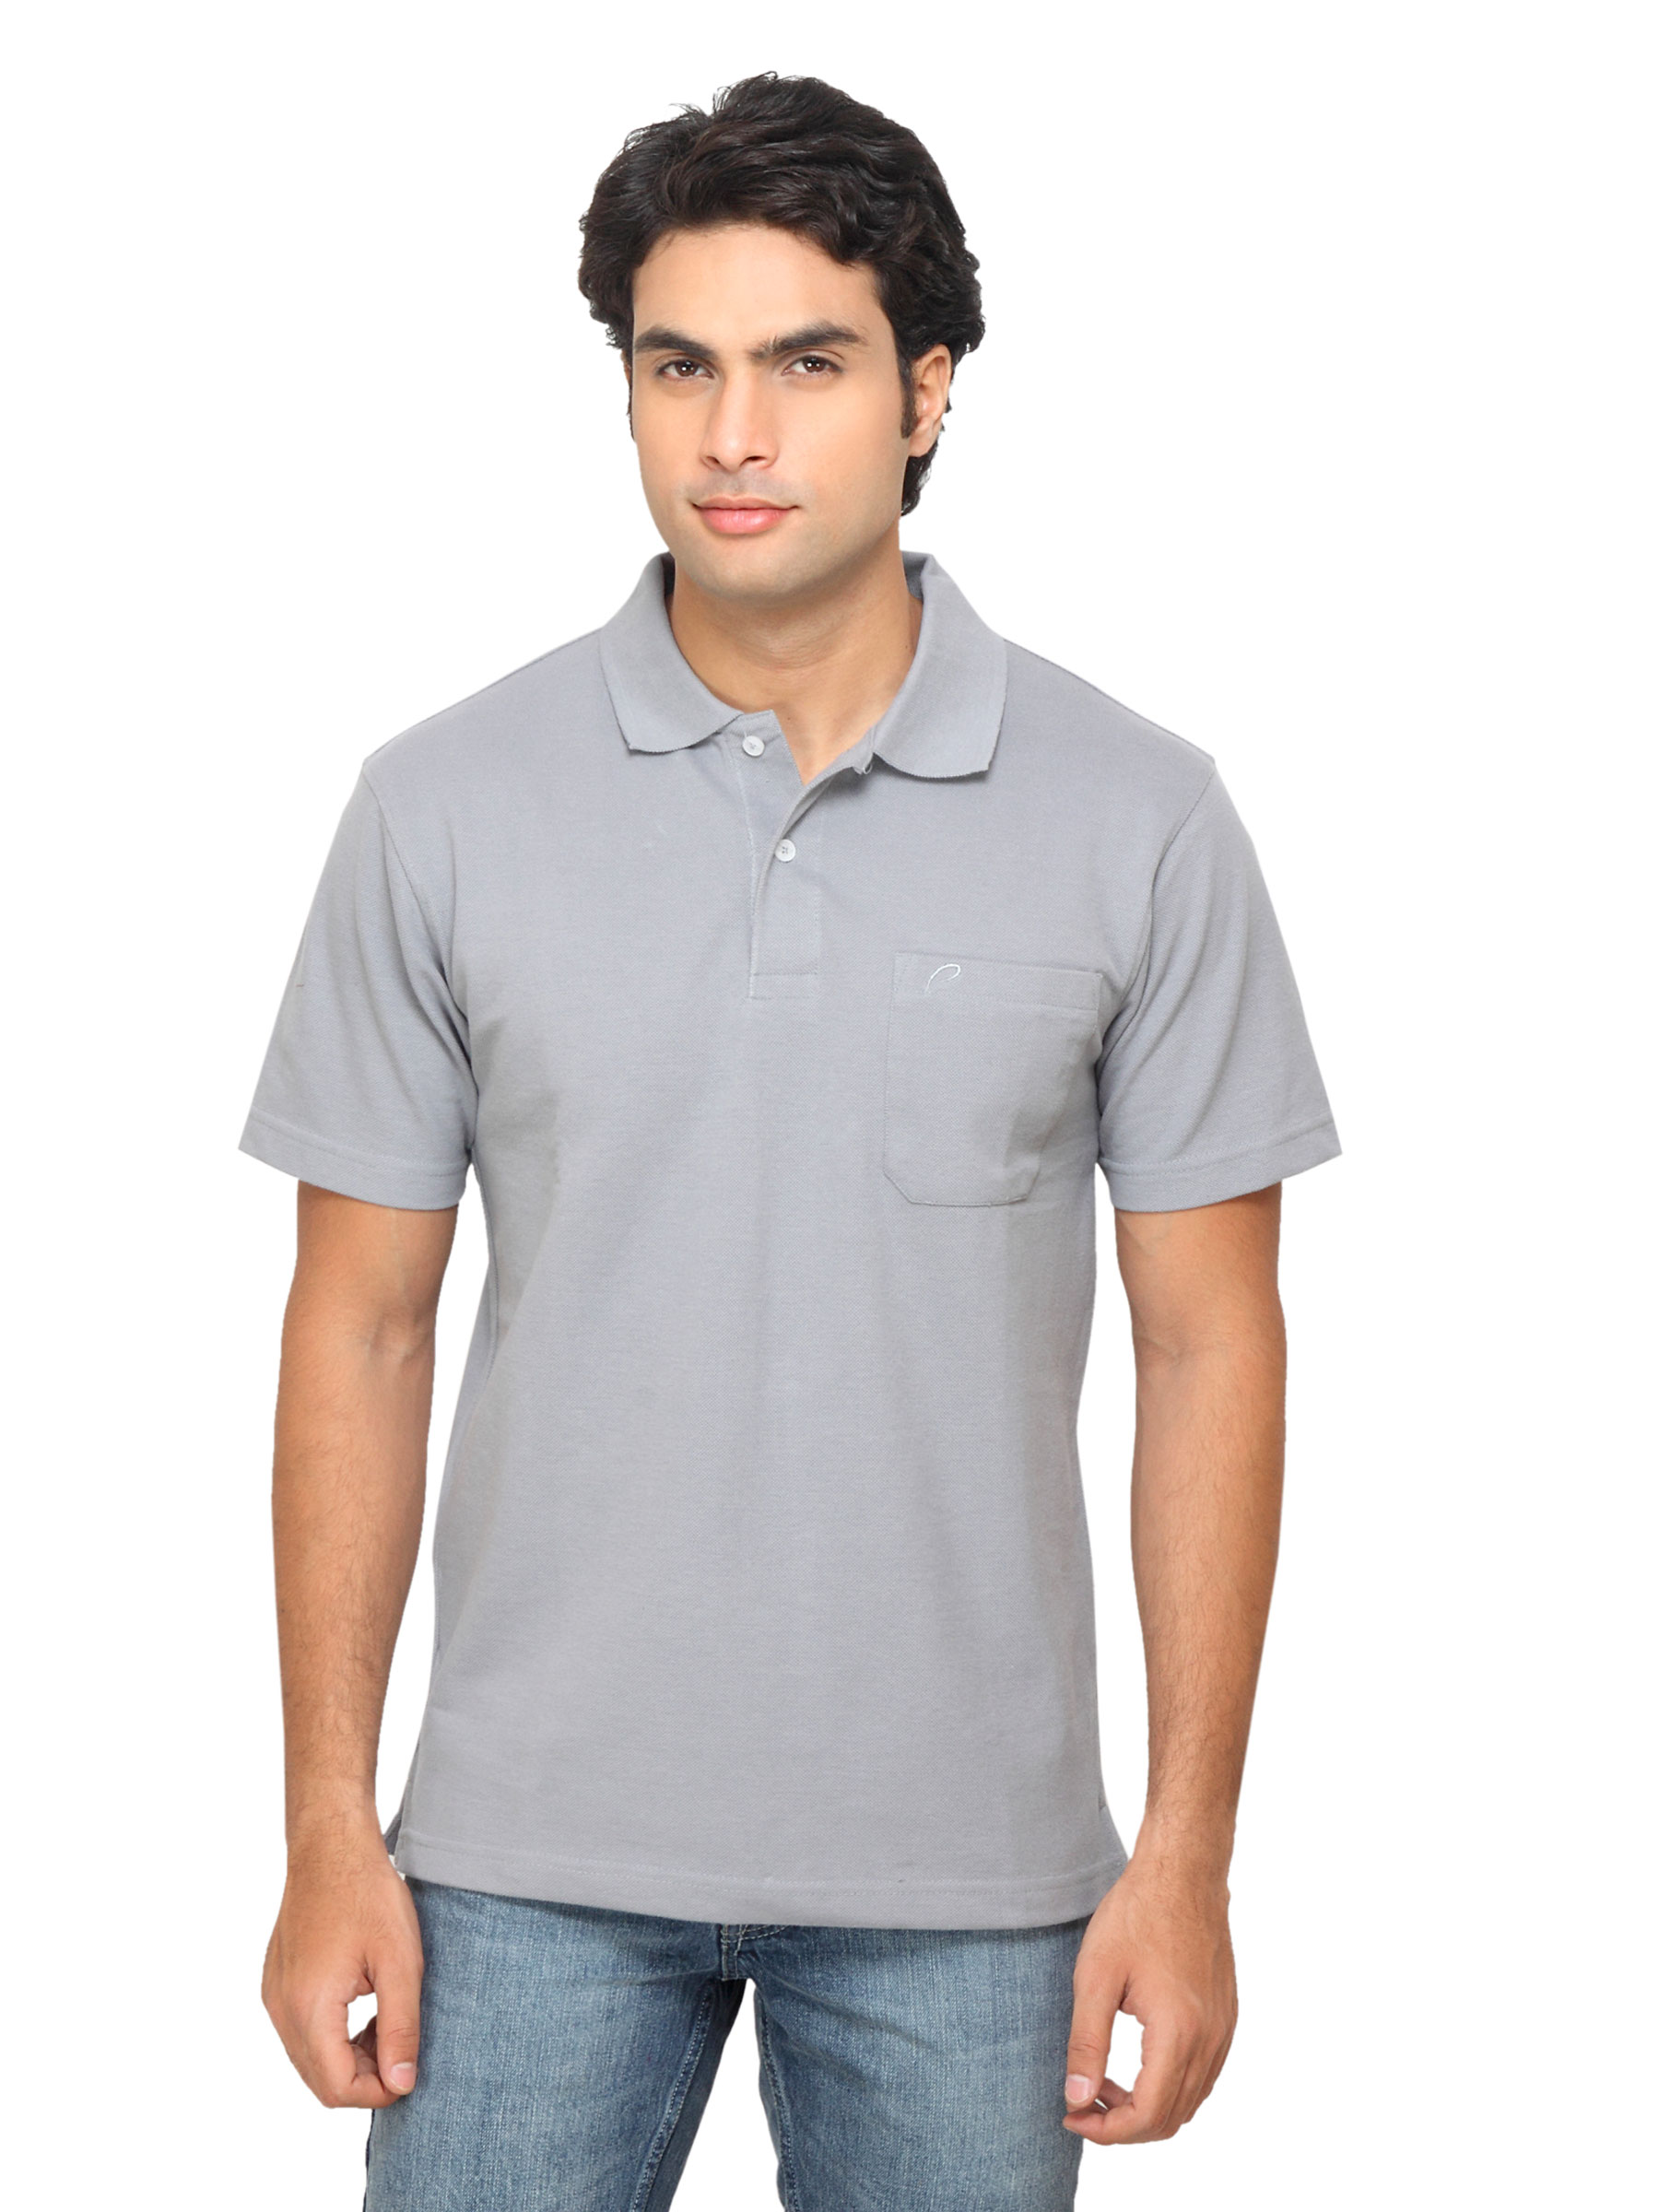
Proline Men Grey Polo T-Shirt
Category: Apparel / Topwear / Tshirts
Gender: Men
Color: Grey
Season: Summer 2013
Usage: Casual